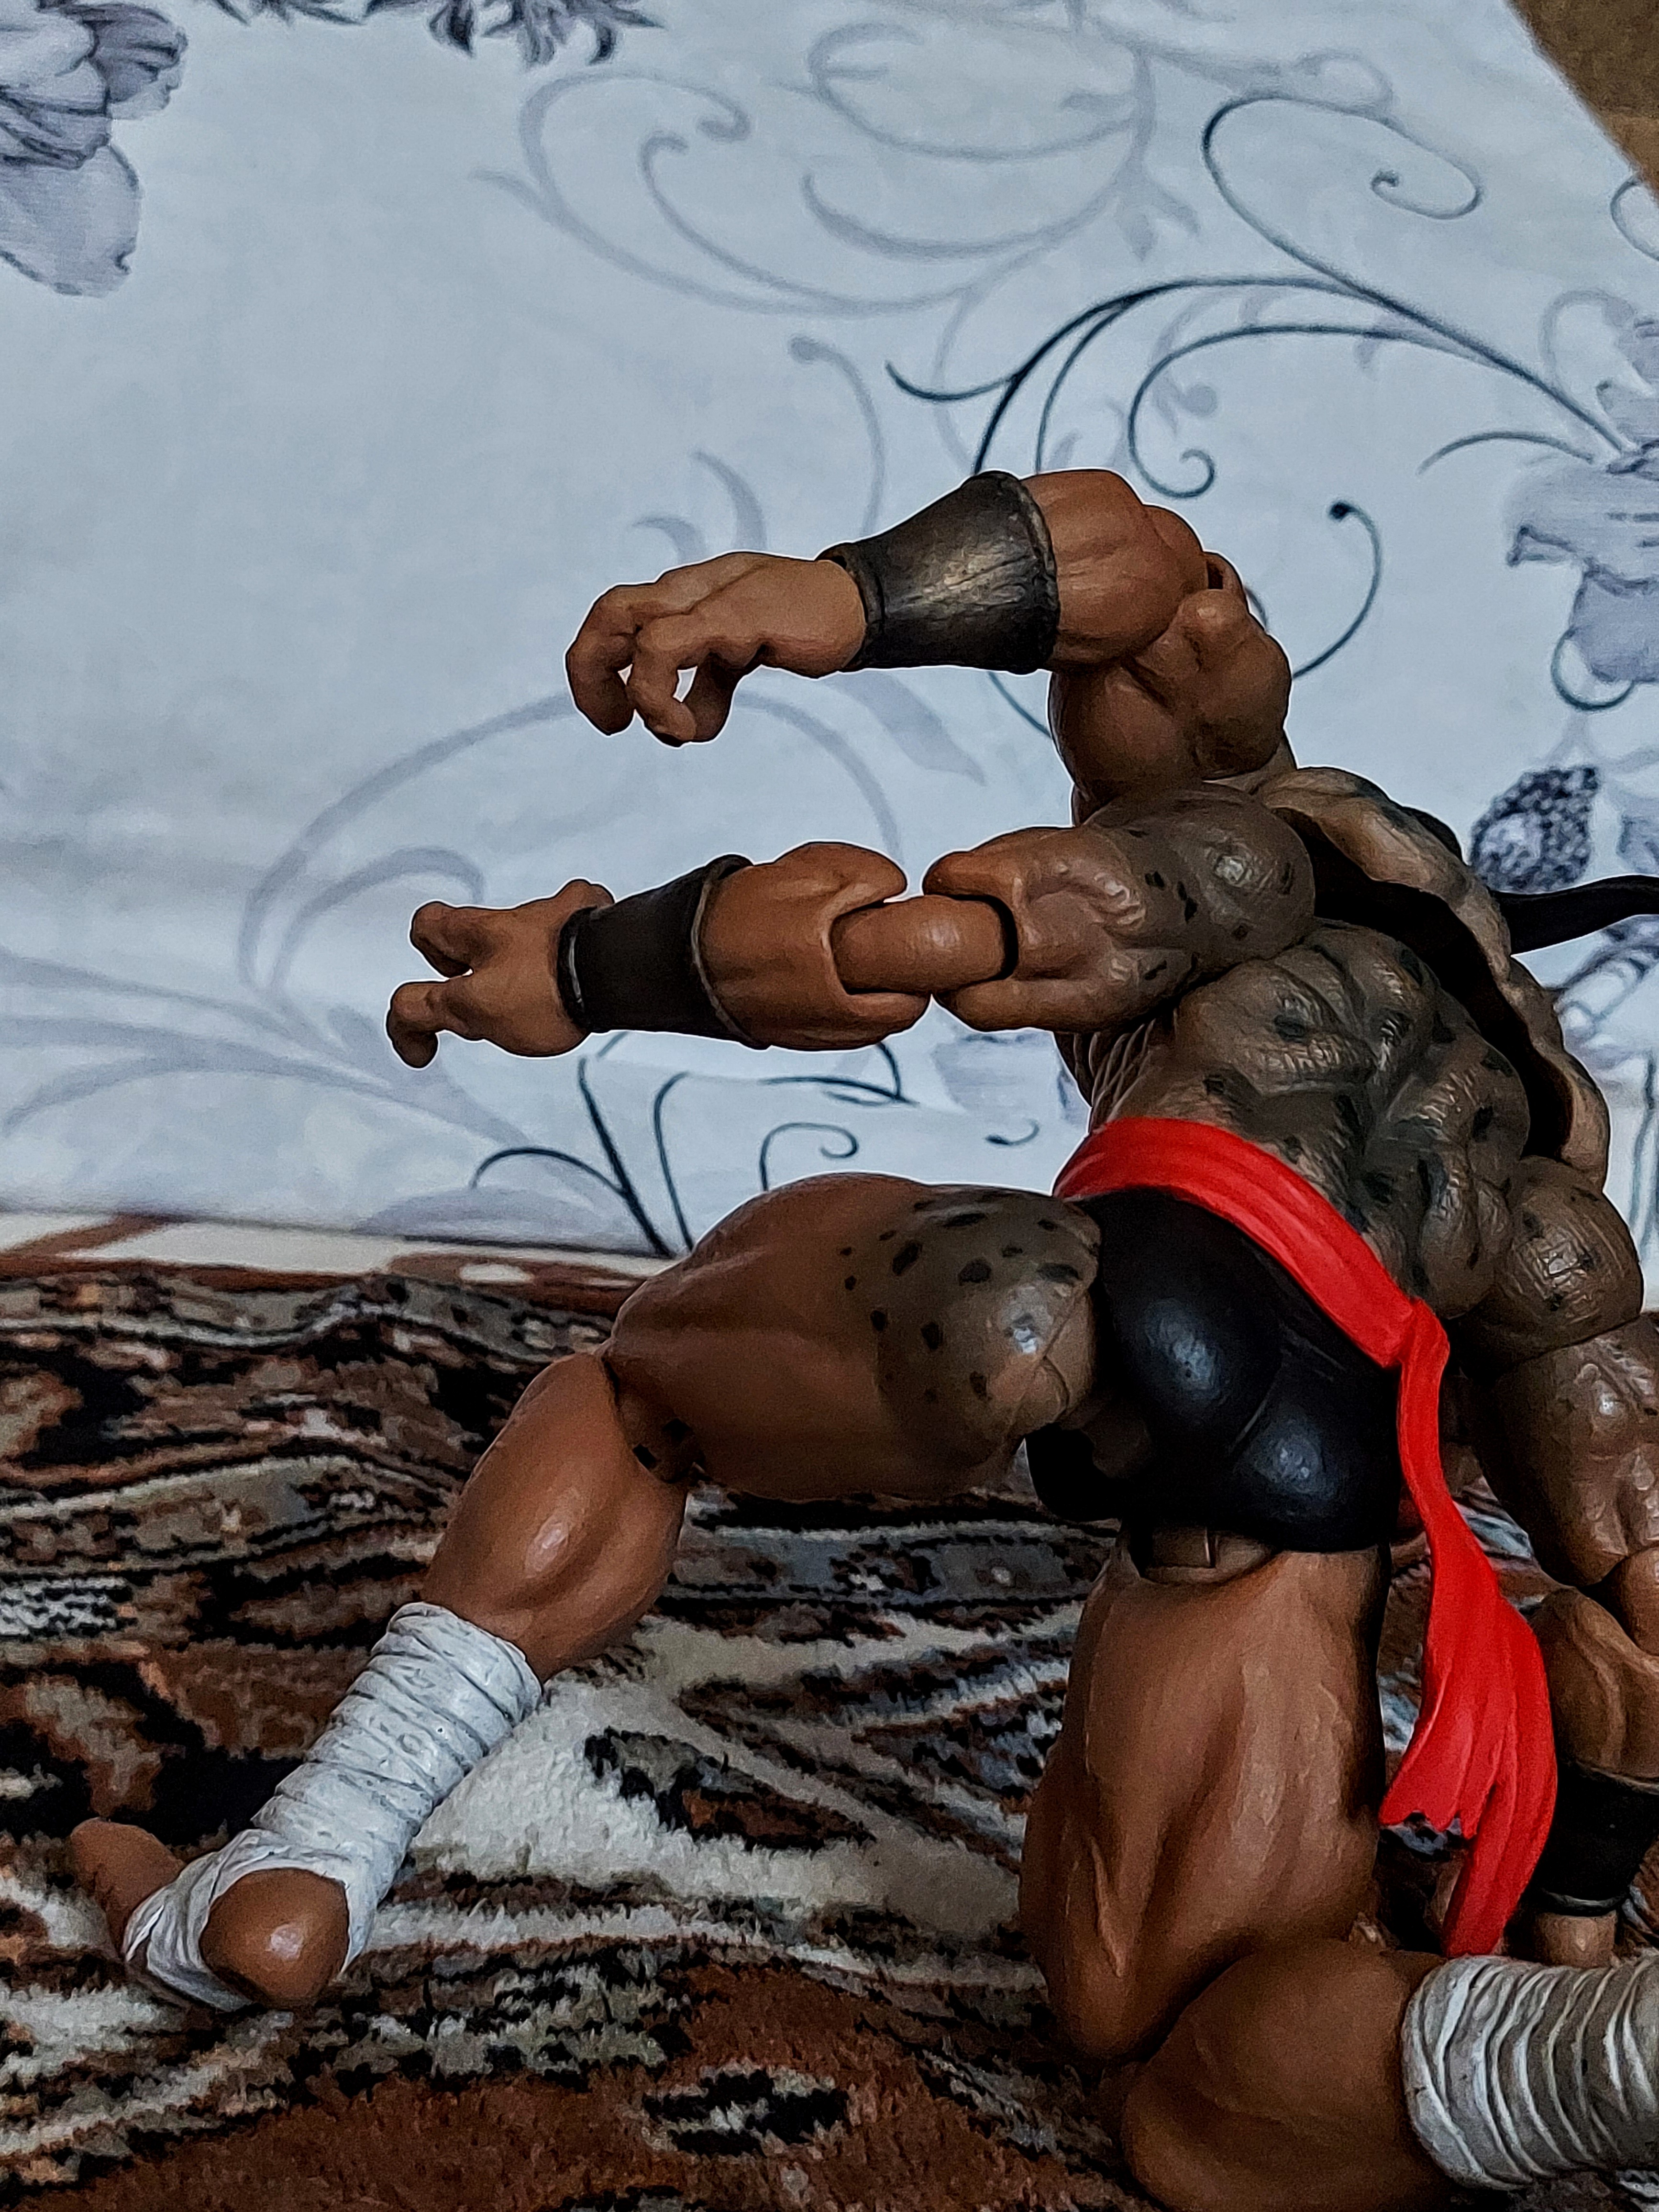
Shokan, storm, collectibles, warrior, fighter, action, figure, shorts, art, painting, thigh, chest, fun, Barechested, illustration, fictional character, mythology, drawing, visual arts, fiction, landscape, human leg, vacation, abdomen, soil, sitting, cg artwork, history, mural